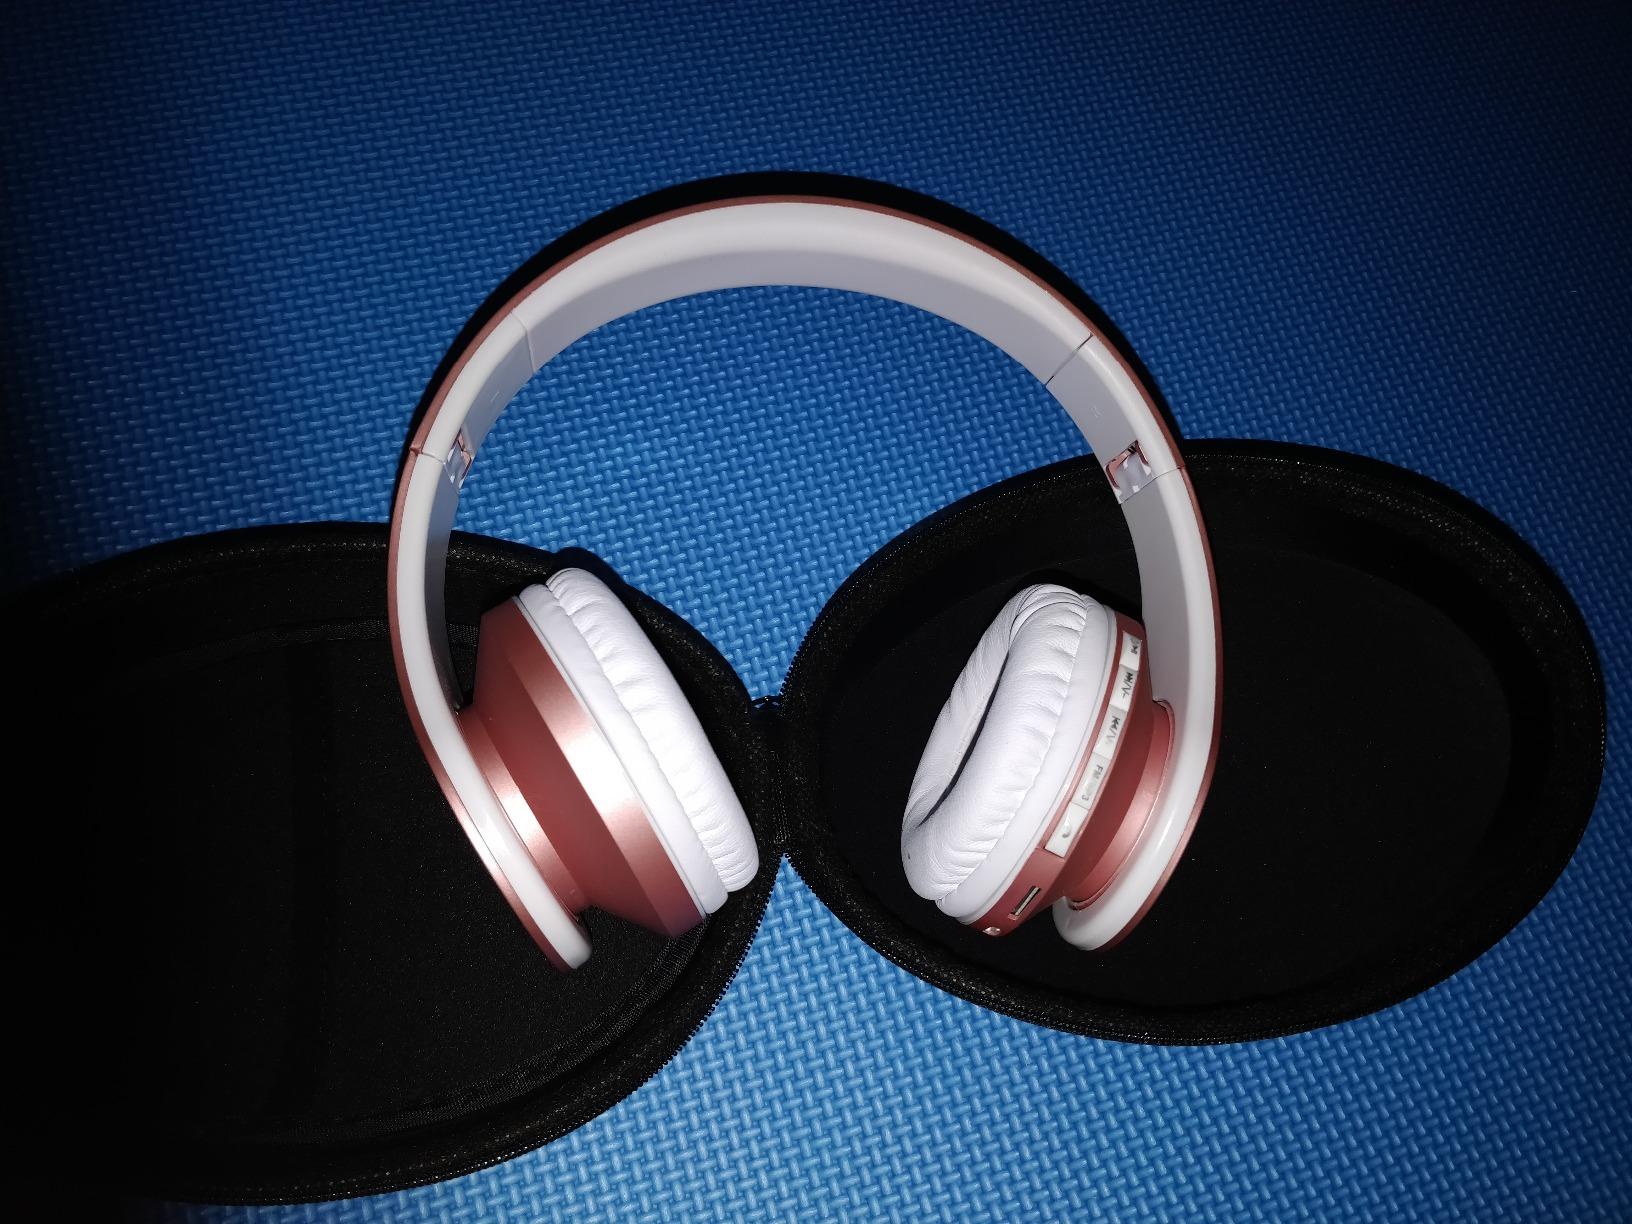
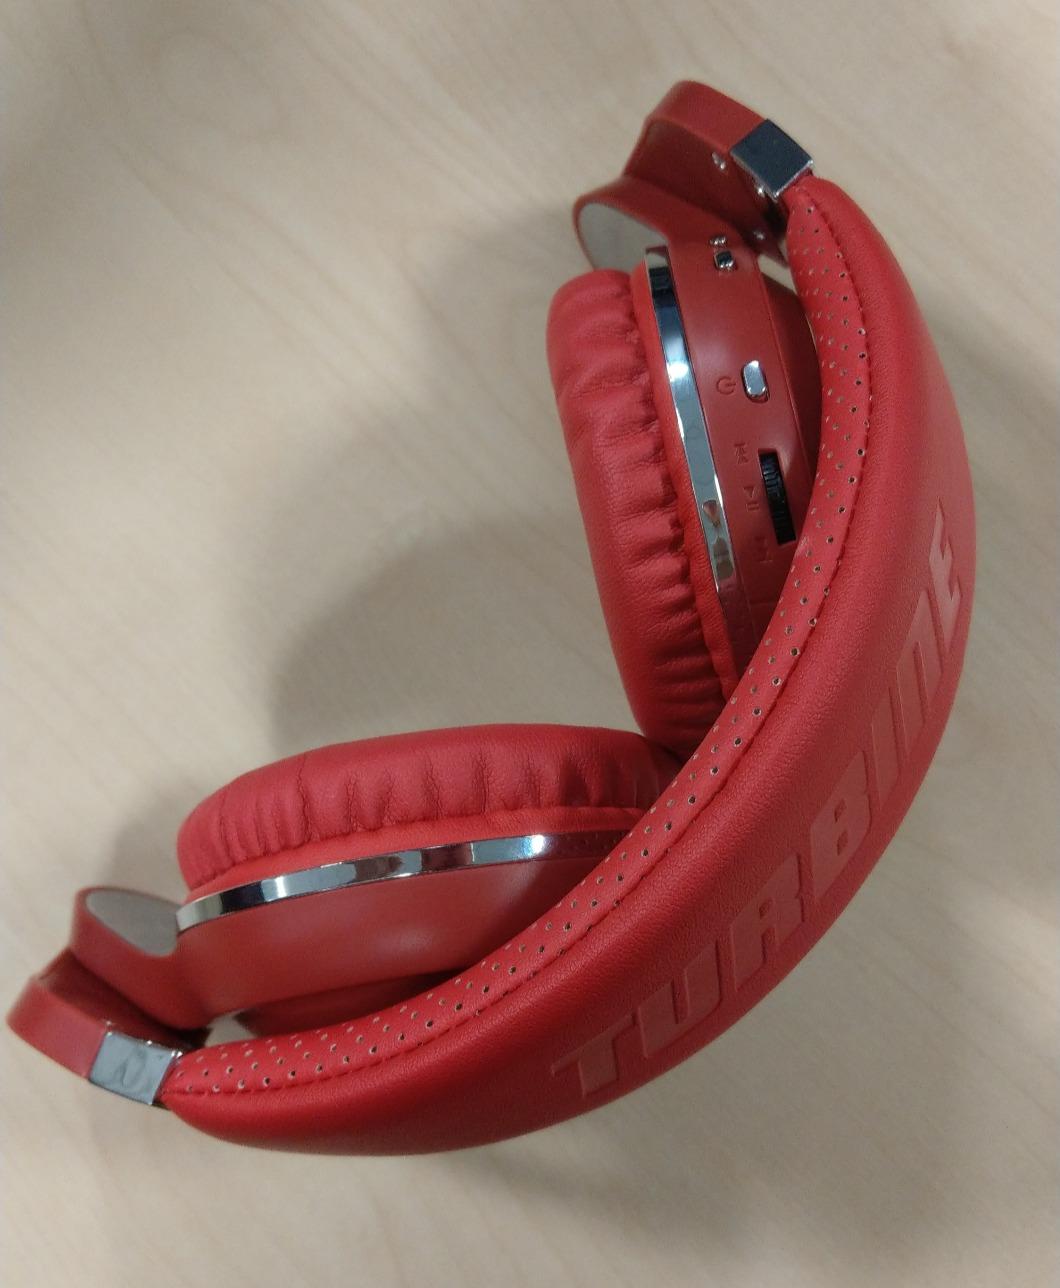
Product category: headphones
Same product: no